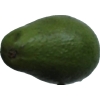
Label: green_avocado